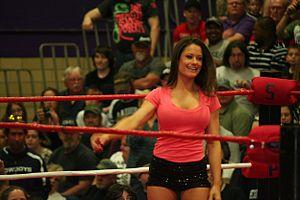
La catcheuse Brooke Tessmacher en 2013.